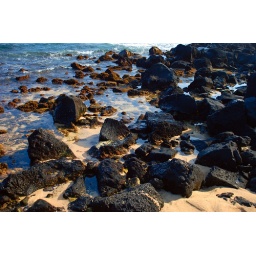
Rugged black rocks and surf right on the edge of the poipu beach bay in front of the sheraton